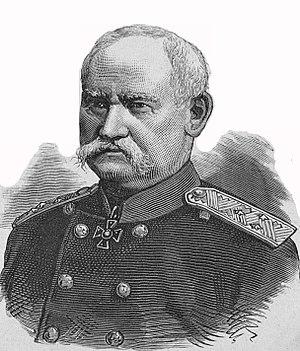
Youri Ivanovitch von Schilder-Schuldner, est un officier russe, célèbre lors de la guerre russo-turque de 1877-1878.